Jairus Aquino

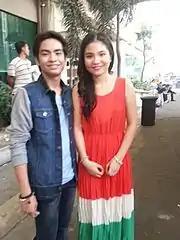
Jairus Aquino and Sharlene San Pedro, his on-screen loveteam in "Luv U".

Aquino enjoys his time with his family and friends. He spends most of his time playing basketball and online games. He also allotted time visiting his Facebook and Twitter account to reach out his fans. Jairus and his family are also active members of The Church of Jesus Christ of Latter-day saints.